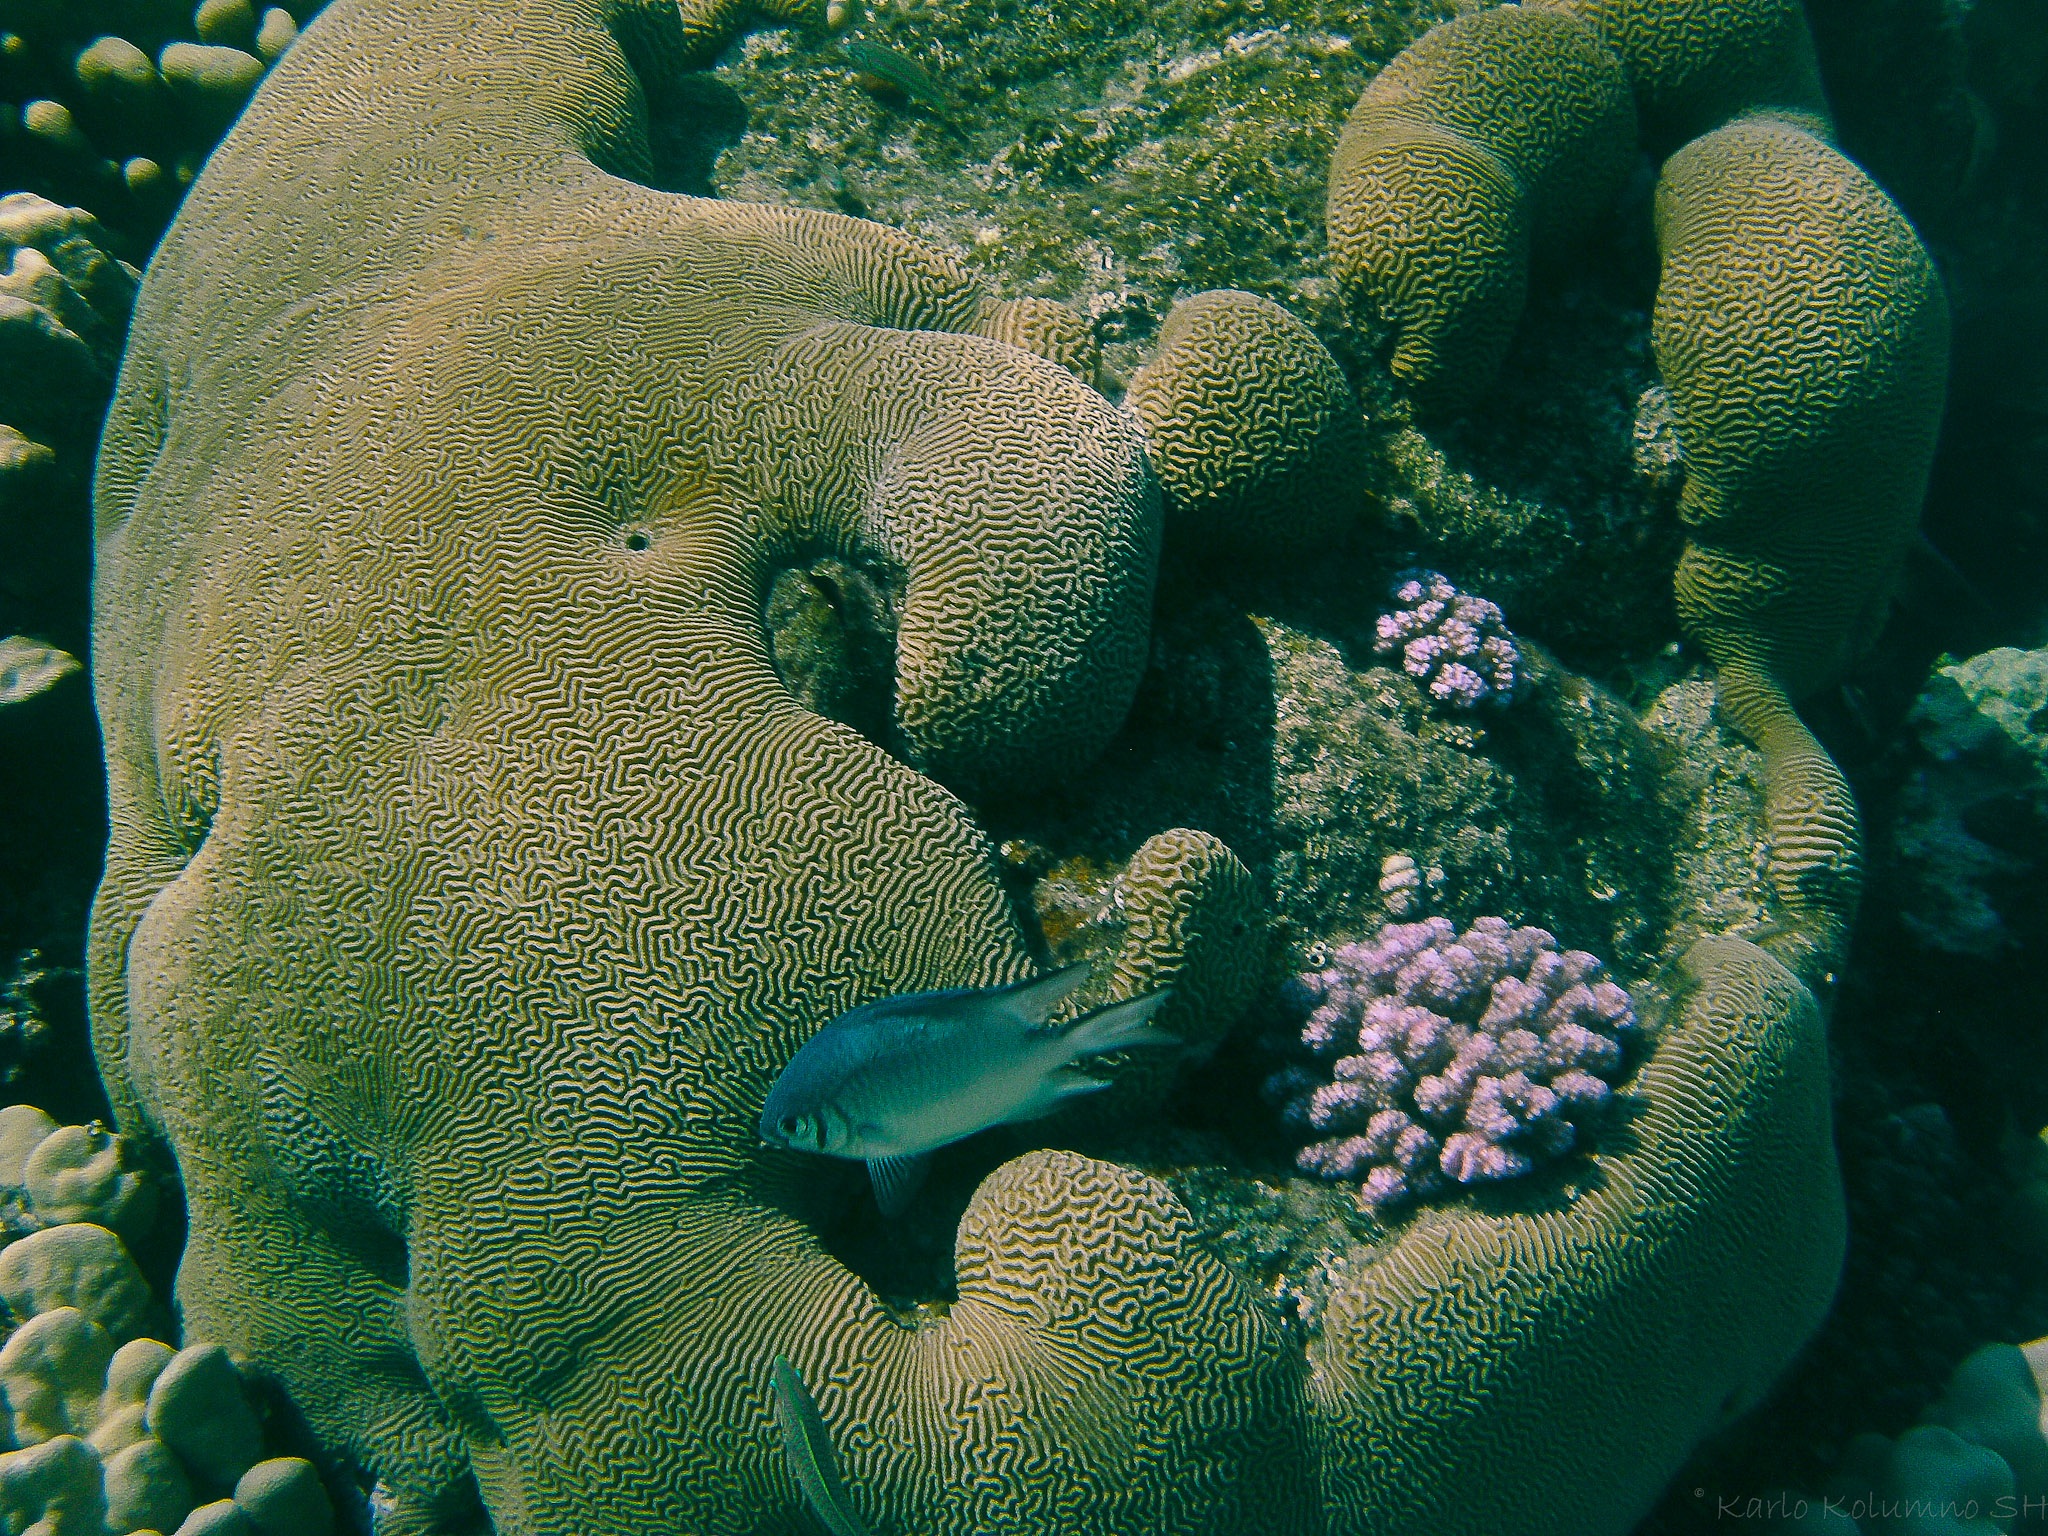
sea, water, nature, ocean, diving, underwater, green, biology, fish, coral, coral reef, invertebrate, marine life, reef, tropics, underwater world, meeresbewohner, organism, underwater photography, marine biology, coral reef fish, marine invertebrates, stony coral